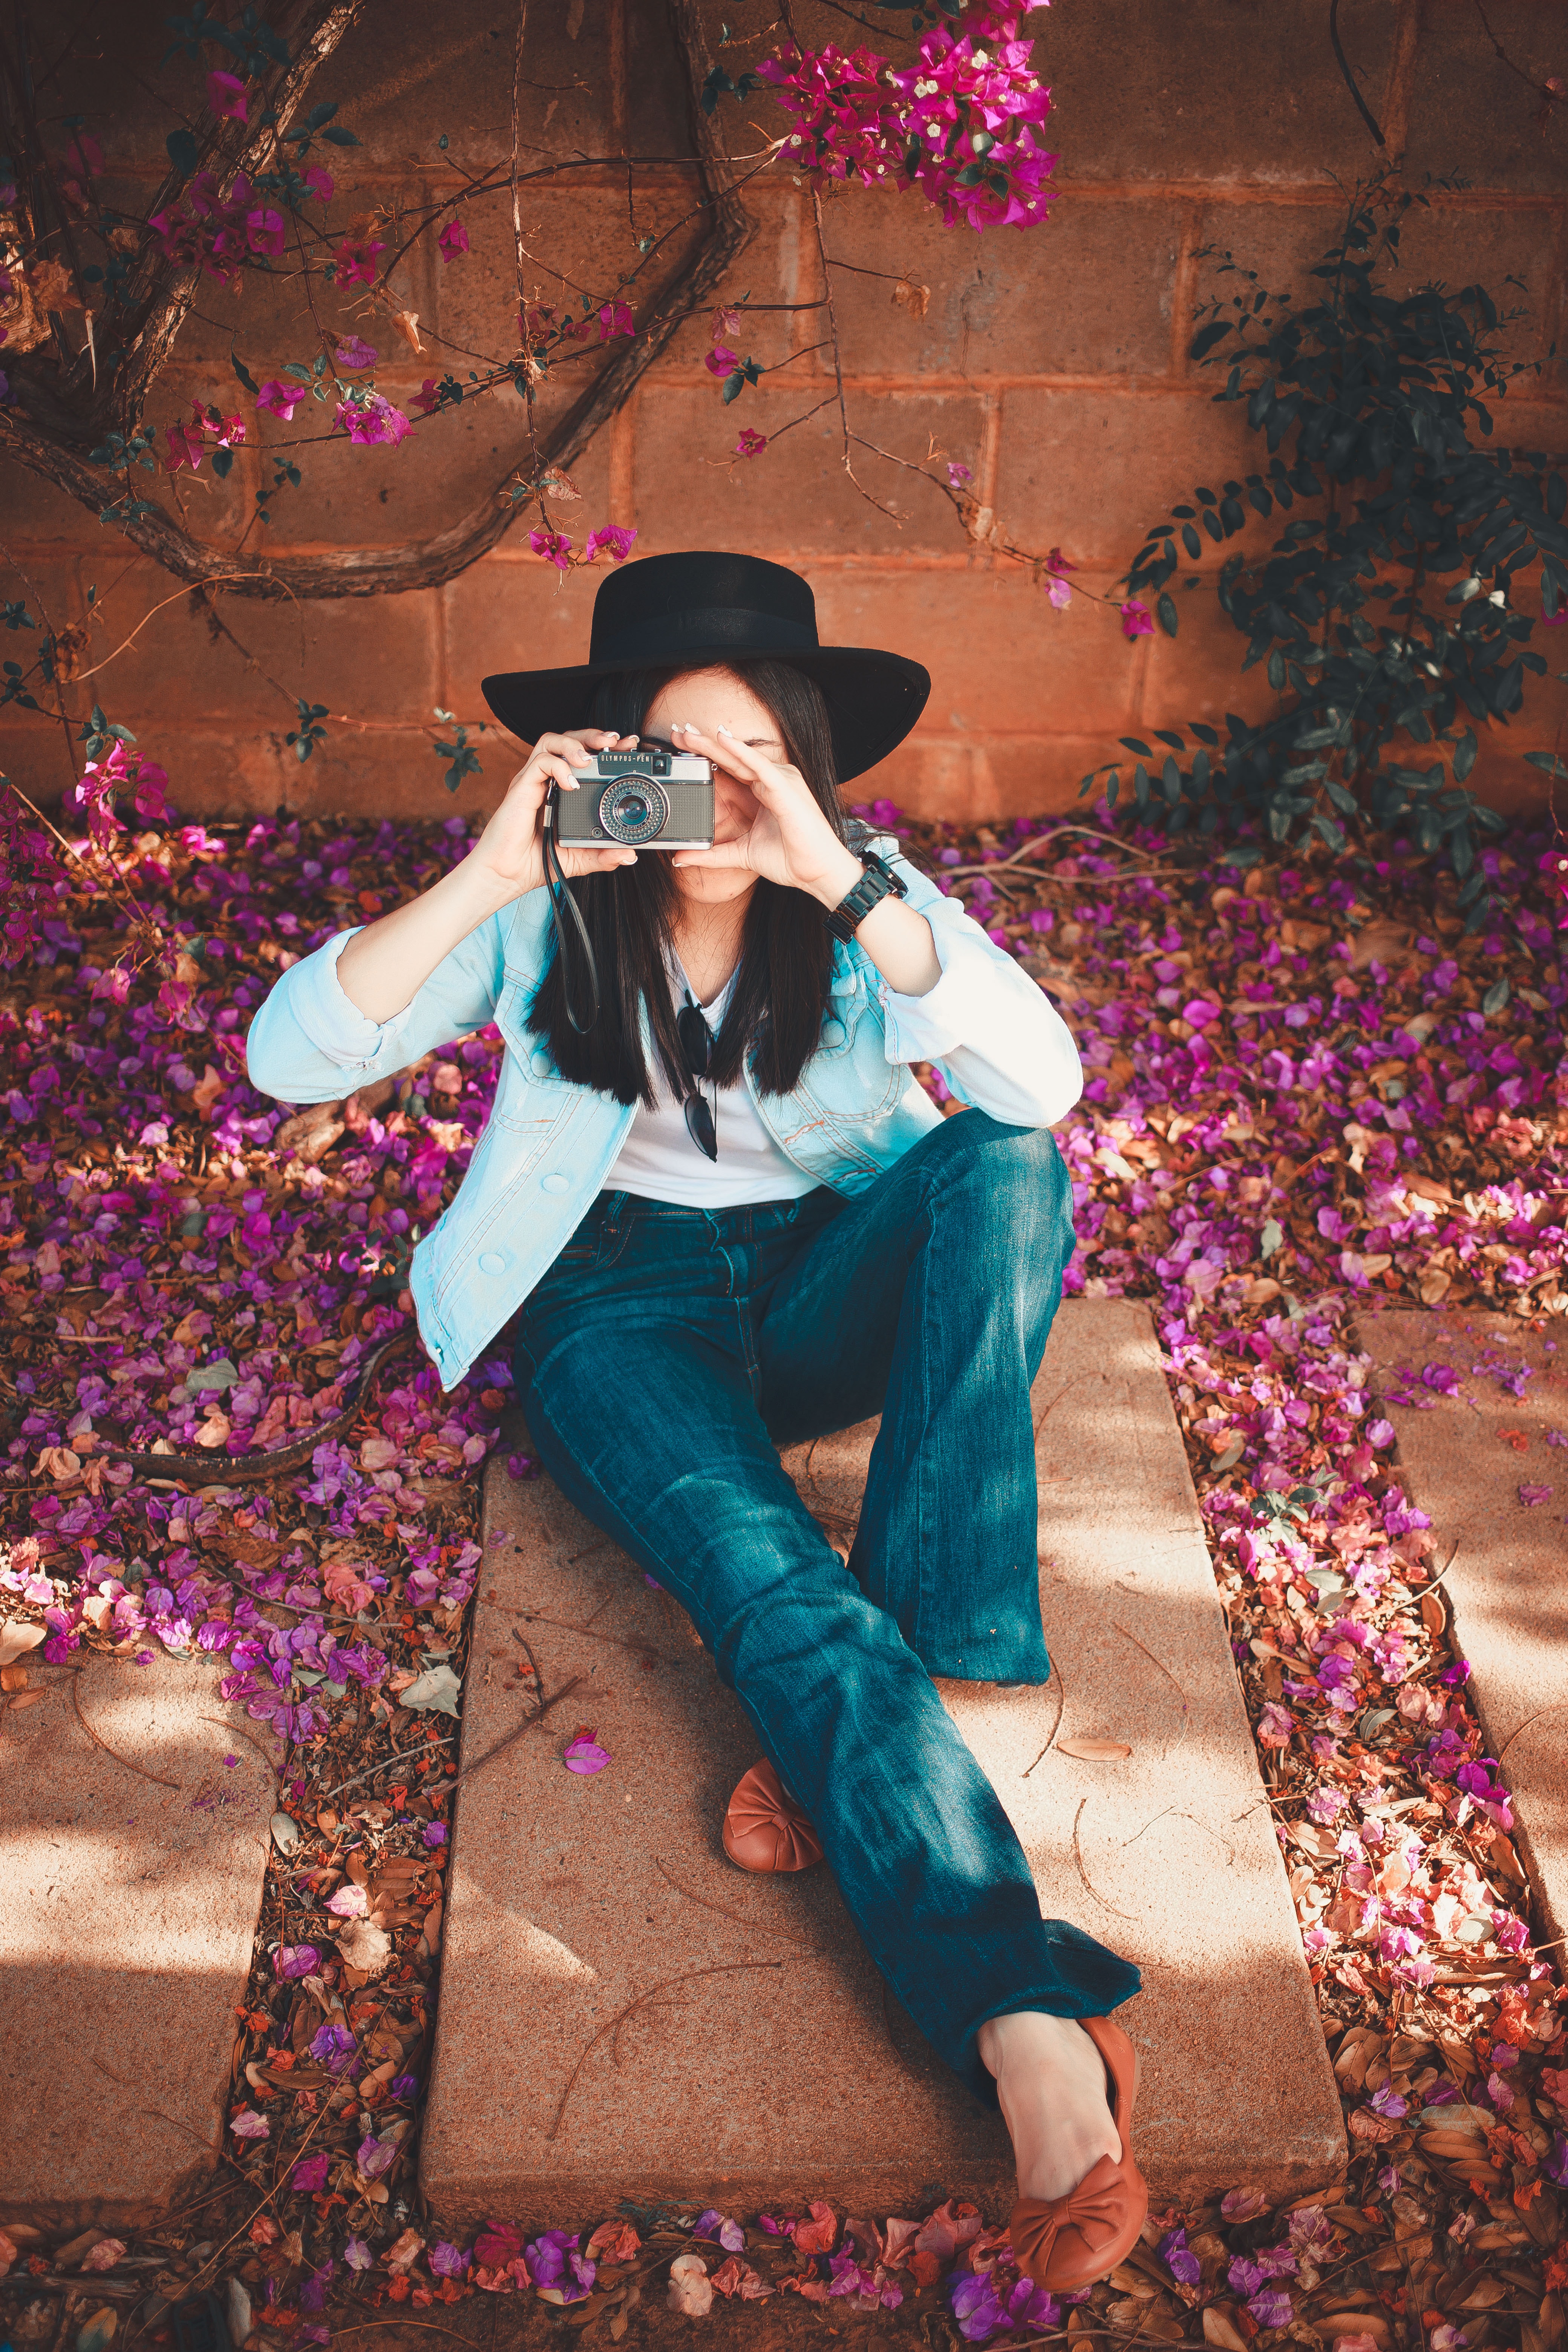
woman, purple, plant, People in nature, fashion, hat, flash photography, textile, happy, pink, violet, interaction, fun, sun hat, magenta, electric blue, event, costume hat, tree, entertainment, pattern, fashion accessory, spring, formal wear, flooring, leisure, eyewear, night, fur, winter, portrait photography, holiday, christmas decoration, costume, sitting, party supply, performing arts, christmas lights